Sport in Brazil

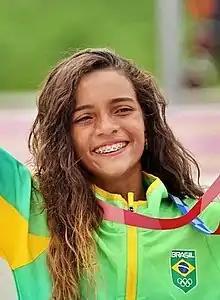
Rayssa Leal.

Skateboarding is a popular sport in Brazil. According to a study of 2019, the estimated number of skateboarders in Brazil was close to 8.5 million (the majority in the state of São Paulo). Many of the world's top skateboarders are Brazilian, including Bob Burnquist, Sandro Dias, Lincoln Ueda, Rodrigo Menezes, Luan de Oliveira, Felipe Gustavo, Rodil Ferrugem, Nilton Neves, Fabrizio Santos, Alex Carolino, Christiano Mateus, Karen Jones, Ricardo Porva, Daniel Vieira, and Og de Souza. Fabiola da Silva is well known for aggressive inline skating.